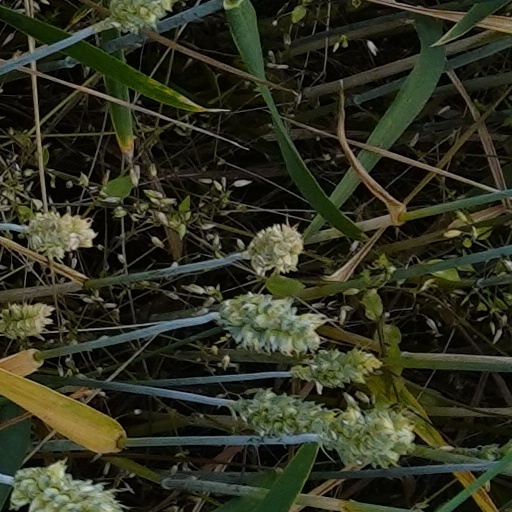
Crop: wheat